Samuel Francis Du Pont

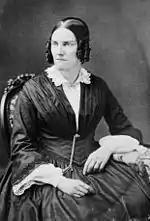
Sophie Madeleine du Pont, in a photograph by Mathew Brady

After returning from the "Ontario" in June 1833, Du Pont married Sophie Madeleine du Pont (1810–88), his first cousin as the daughter of his uncle, Eleuthère Irénée du Pont. As he never kept an officer's journal, his voluminous correspondence with Sophie serves as the main documentation of his operations and observations throughout the rest of his naval career. From 1835 until 1838, he was the executive officer of the frigate and the sloop , commanding both the latter and the schooner in the Gulf of Mexico. In 1838 he joined the ship in the Mediterranean until 1841. The following year he was promoted to commander and set sail for China aboard the brig , but was forced to return home and give up his command because of severe illness. He returned to service in 1845 as commander of the , the flagship of Commodore Robert Stockton, reaching California by way of a cruise of the Hawaiian Islands by the time the Mexican–American War had begun.